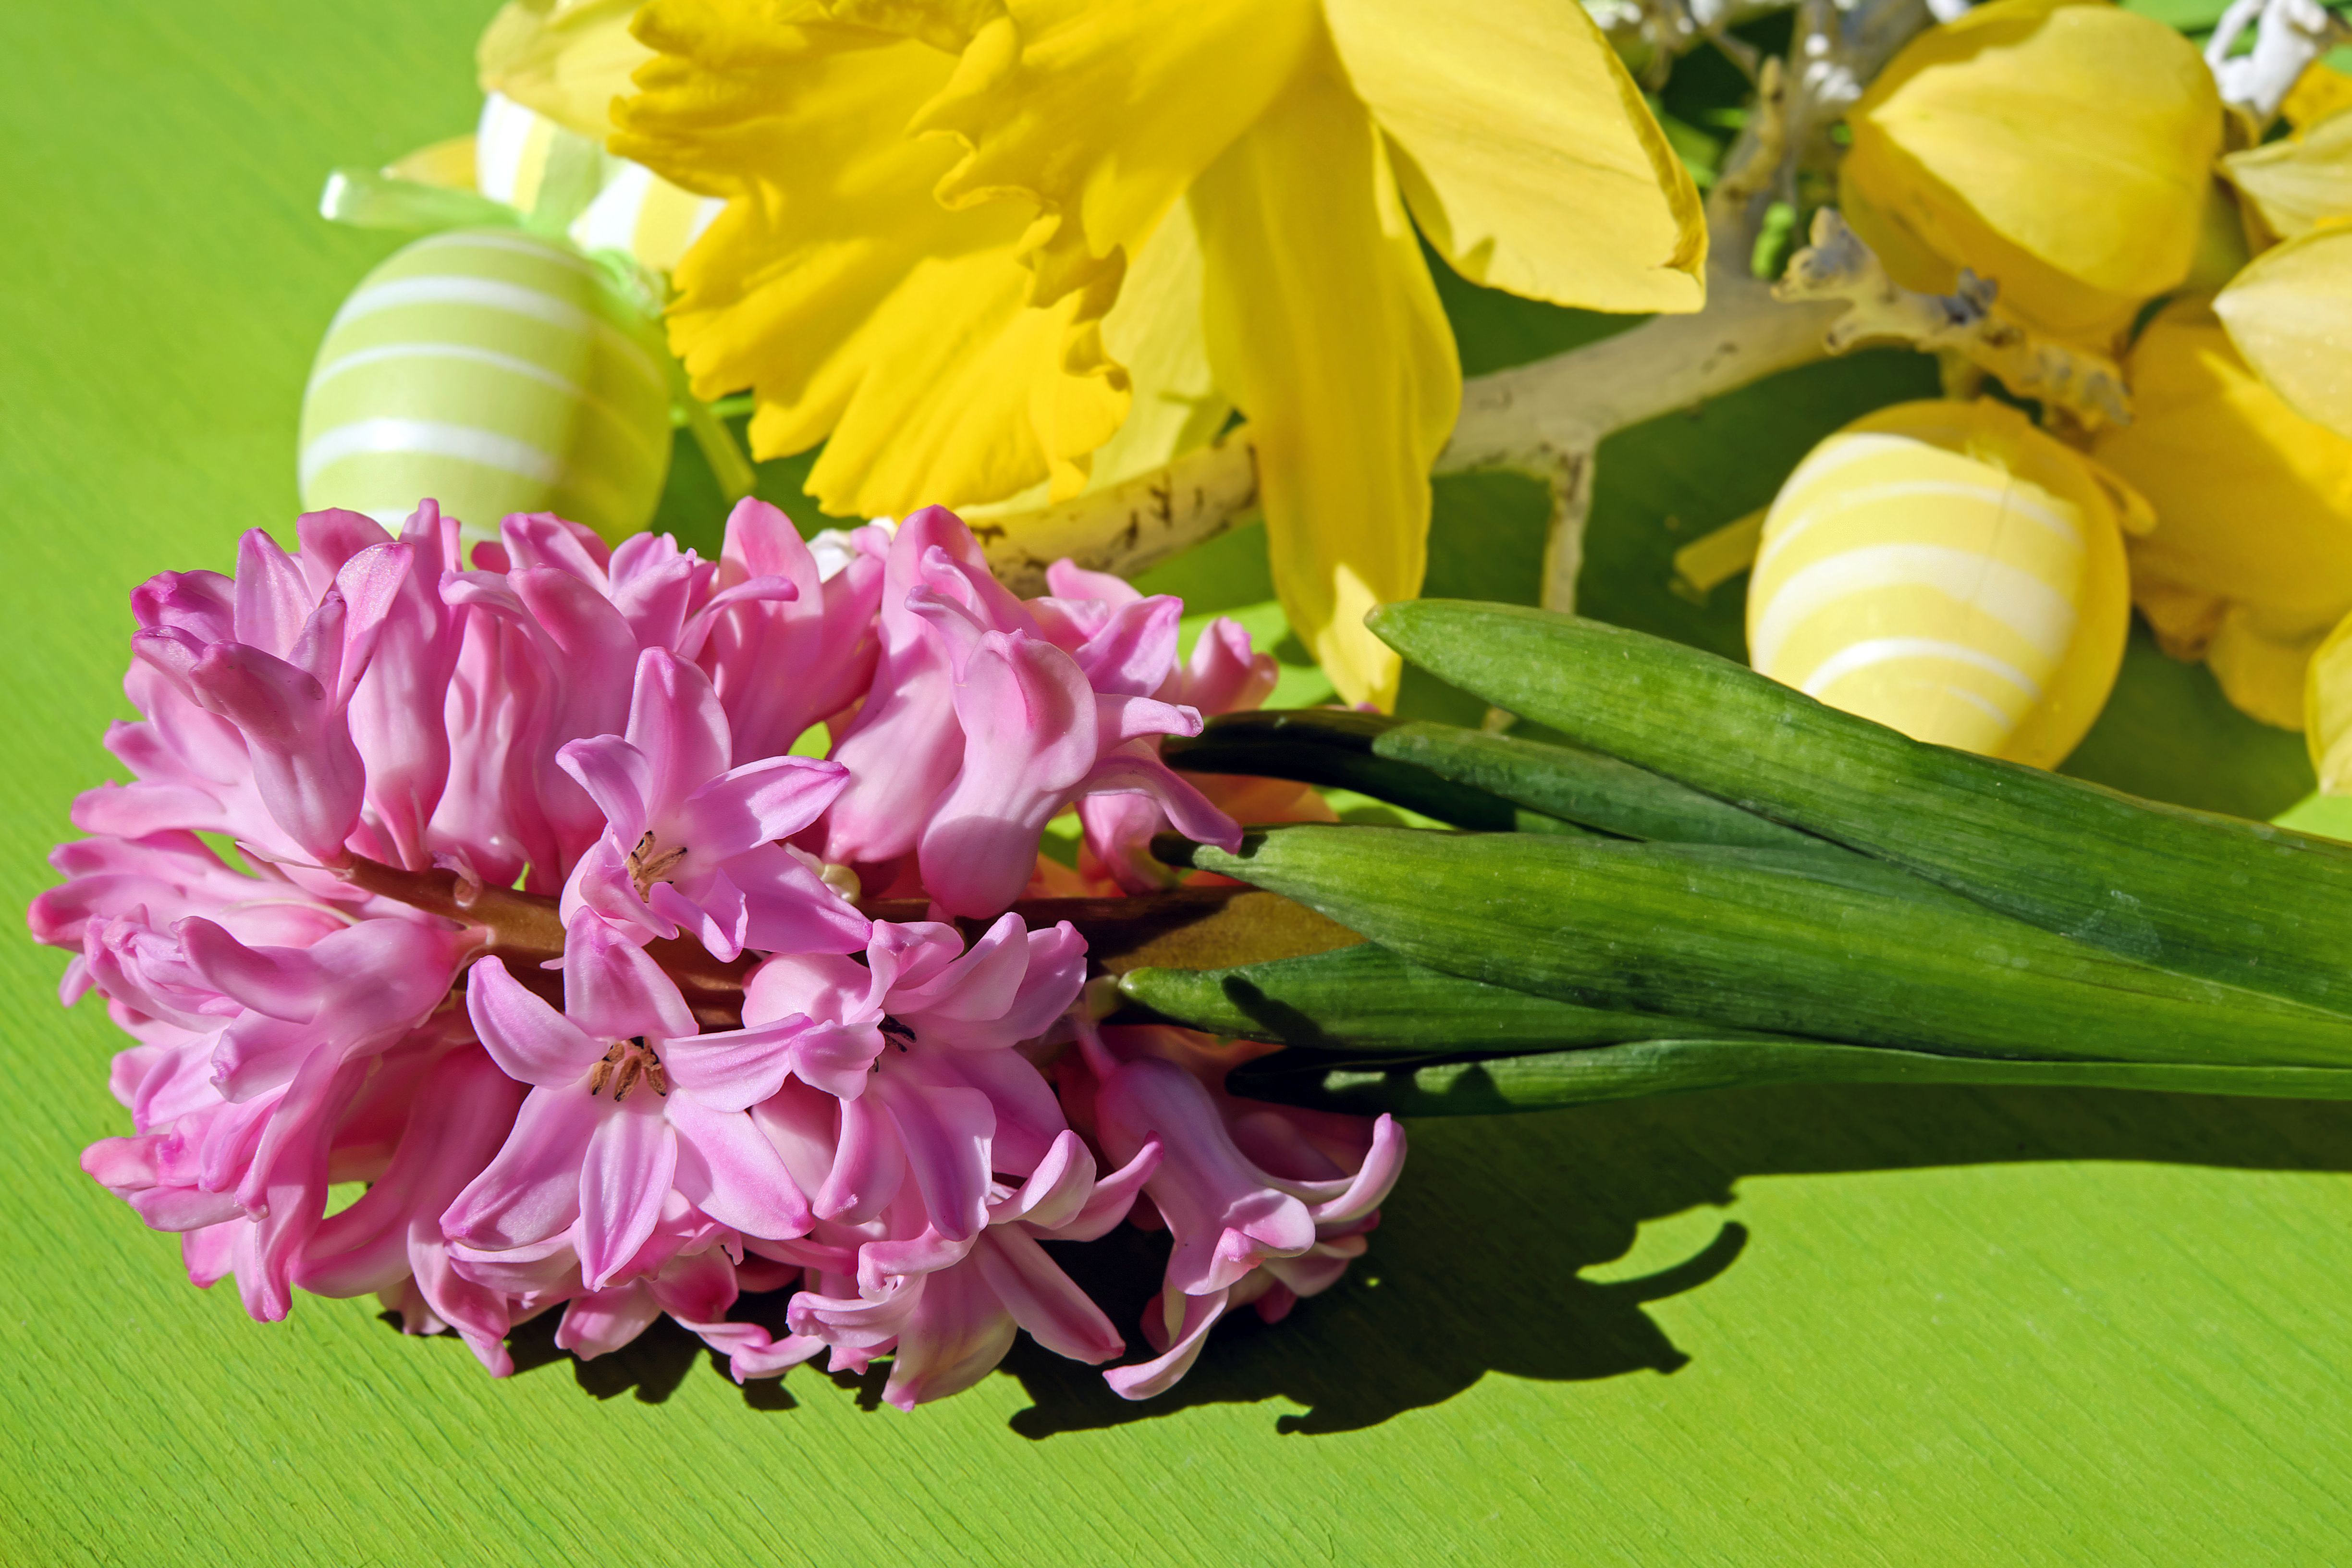
blossom, plant, flower, petal, botany, colorful, pink, flora, egg, flowers, easter, floristry, early, hyacinth, macro photography, customs, flowering plant, happy easter, easter decorations, flower bouquet, fragrant flower, floral design, easter theme, land plant, flower arranging